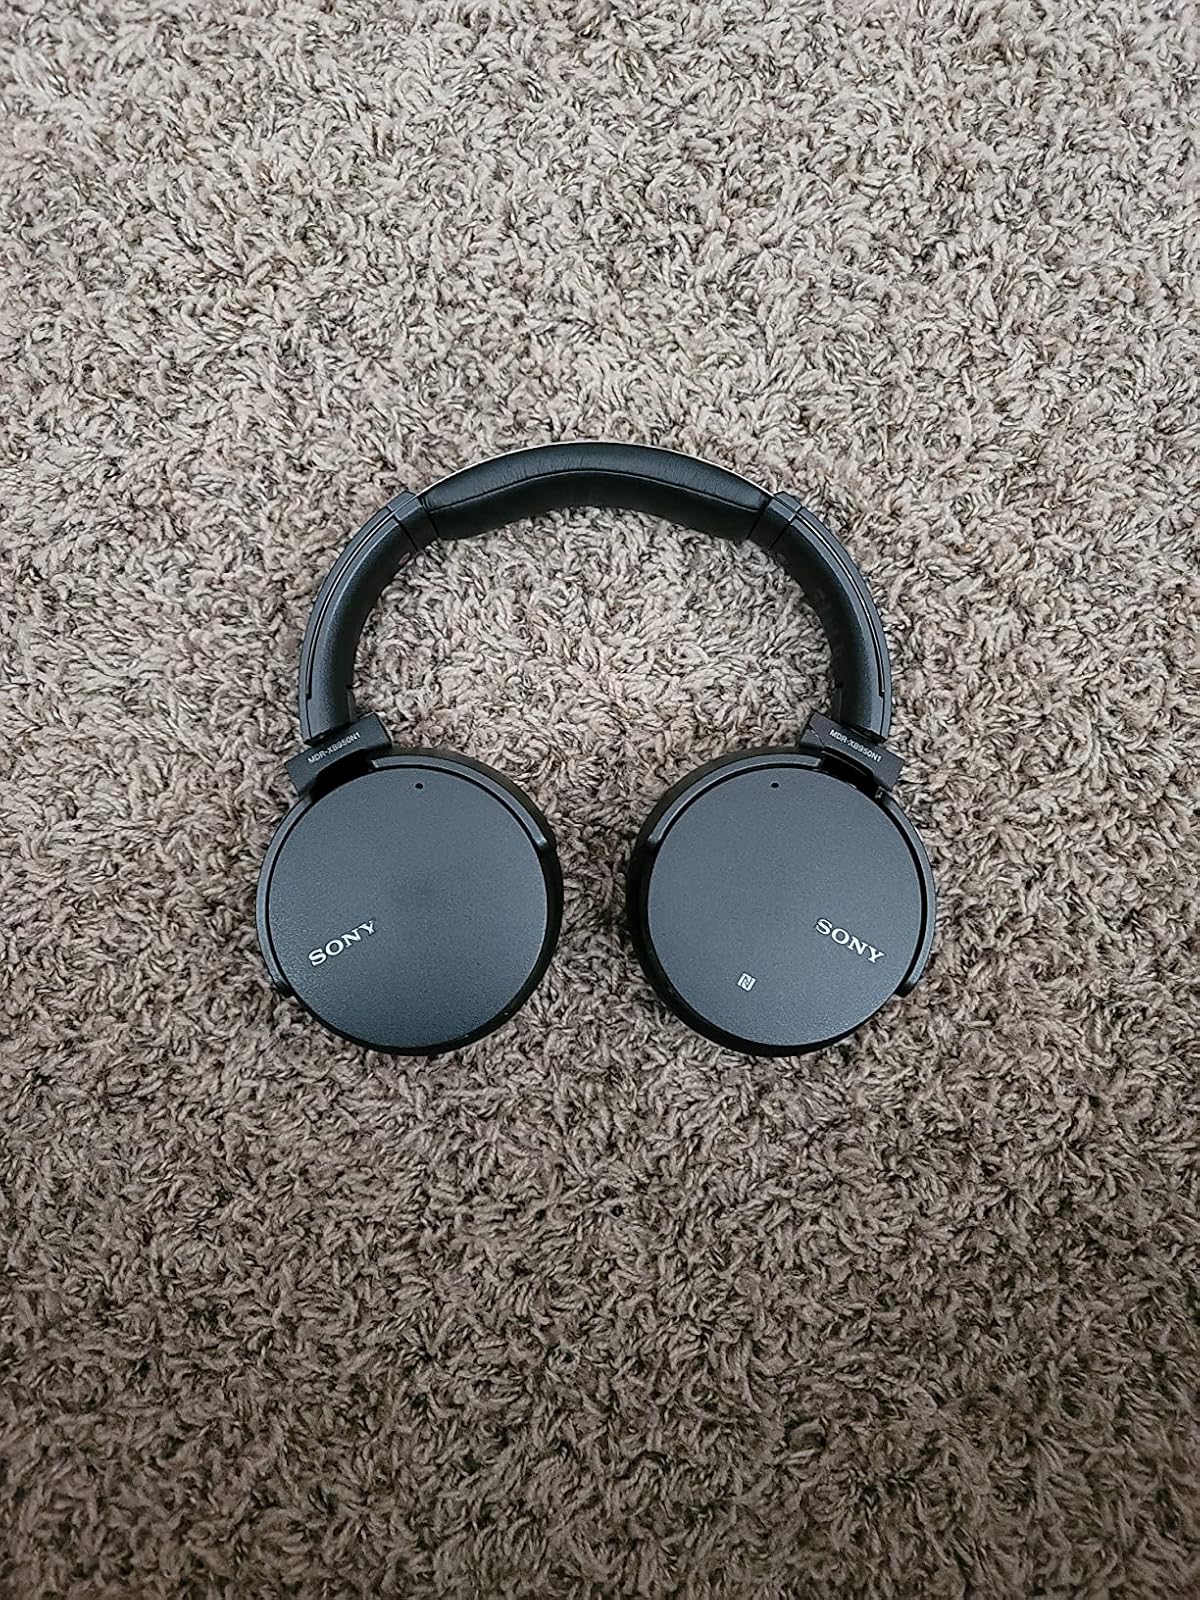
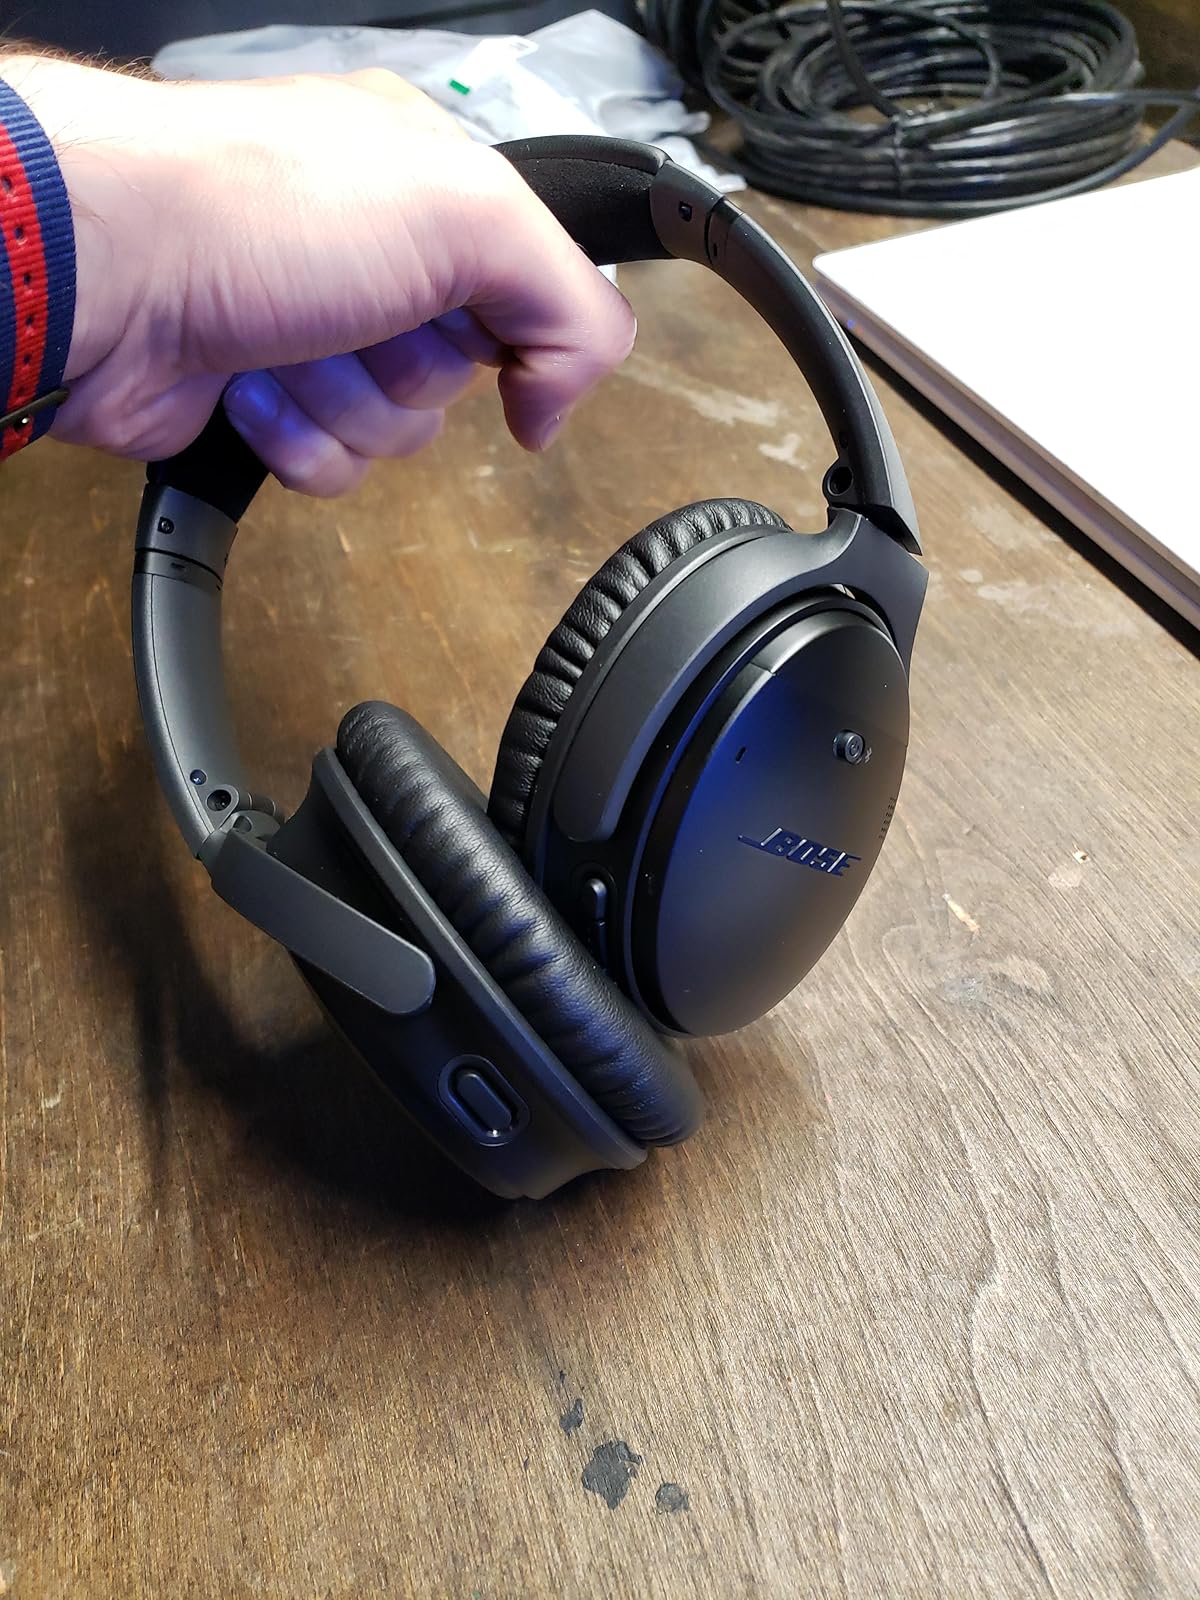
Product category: headphones
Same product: no